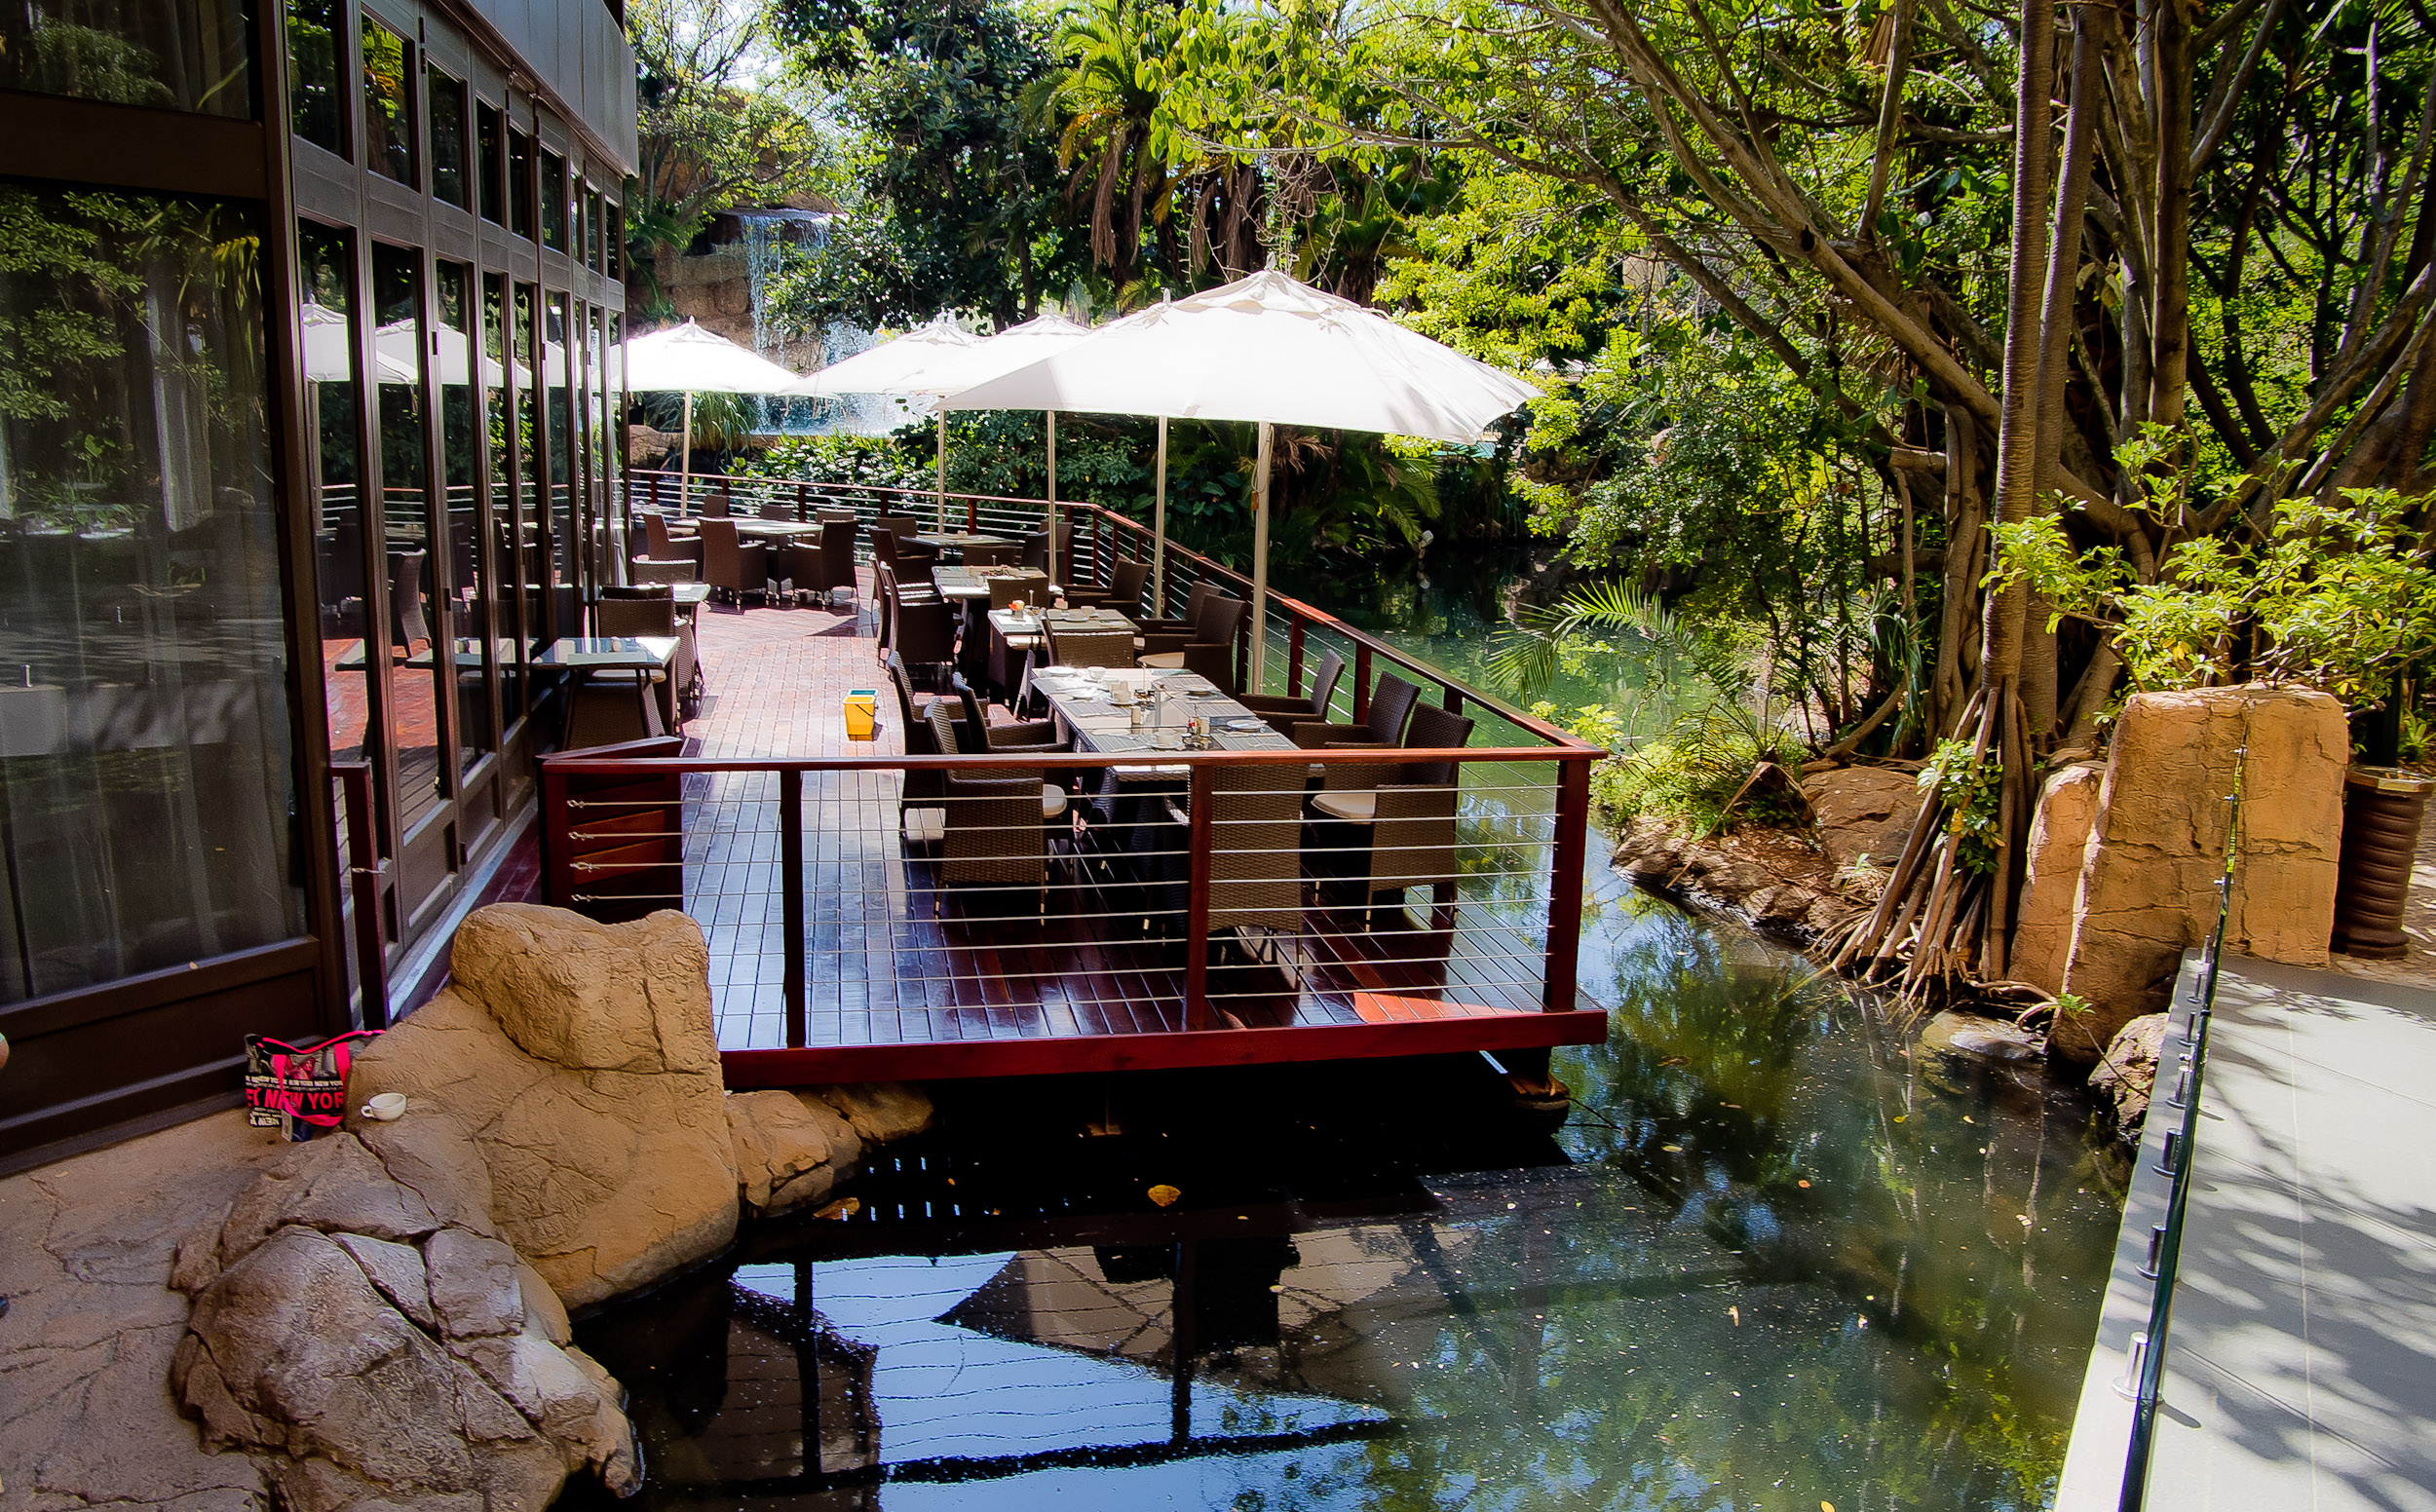
water, cafe, pond, waterway, 2015, resort, southafrica, sunsity